Westmalle Abbey

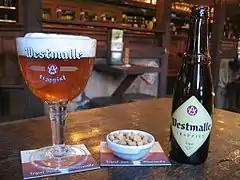
Westmalle beer

In 1834 negotiations started to obtain papal approval of the regulations in order to promote the priory to an abbey. It took until 22 April 1836 before the monastery became a Trappist abbey by a decree of Pope Gregory XVI and Archbishop Engelbert Sterckx. The regulations of abbot Armand Jean le Bouthillier de Rancé (1677) were ordained to be the rule in the Abbey of Westmalle. The regulations of de Rancé say that the monks are allowed to drink the popular local beverage with their meals (besides water), which in Flanders is beer. In order not to have to buy beer, they decided to brew it themselves. In 1836 the abbot Martinus Dom starts with the construction of a small brewery, and on 10 December 1836 they served their first brew of Trappist beer at lunch.